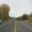
Label: road